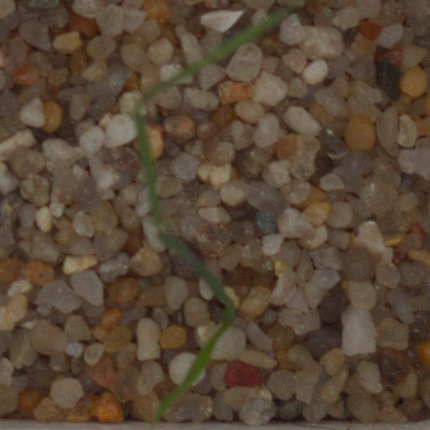
Label: black_grass